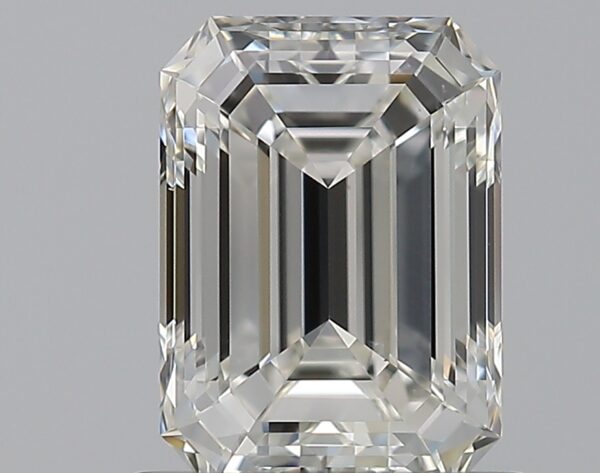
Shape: emerald
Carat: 1.01
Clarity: VS2
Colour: F
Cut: EX
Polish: EX
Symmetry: EX
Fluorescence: N
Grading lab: GIA
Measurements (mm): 6.91 x 4.97 x 3.21